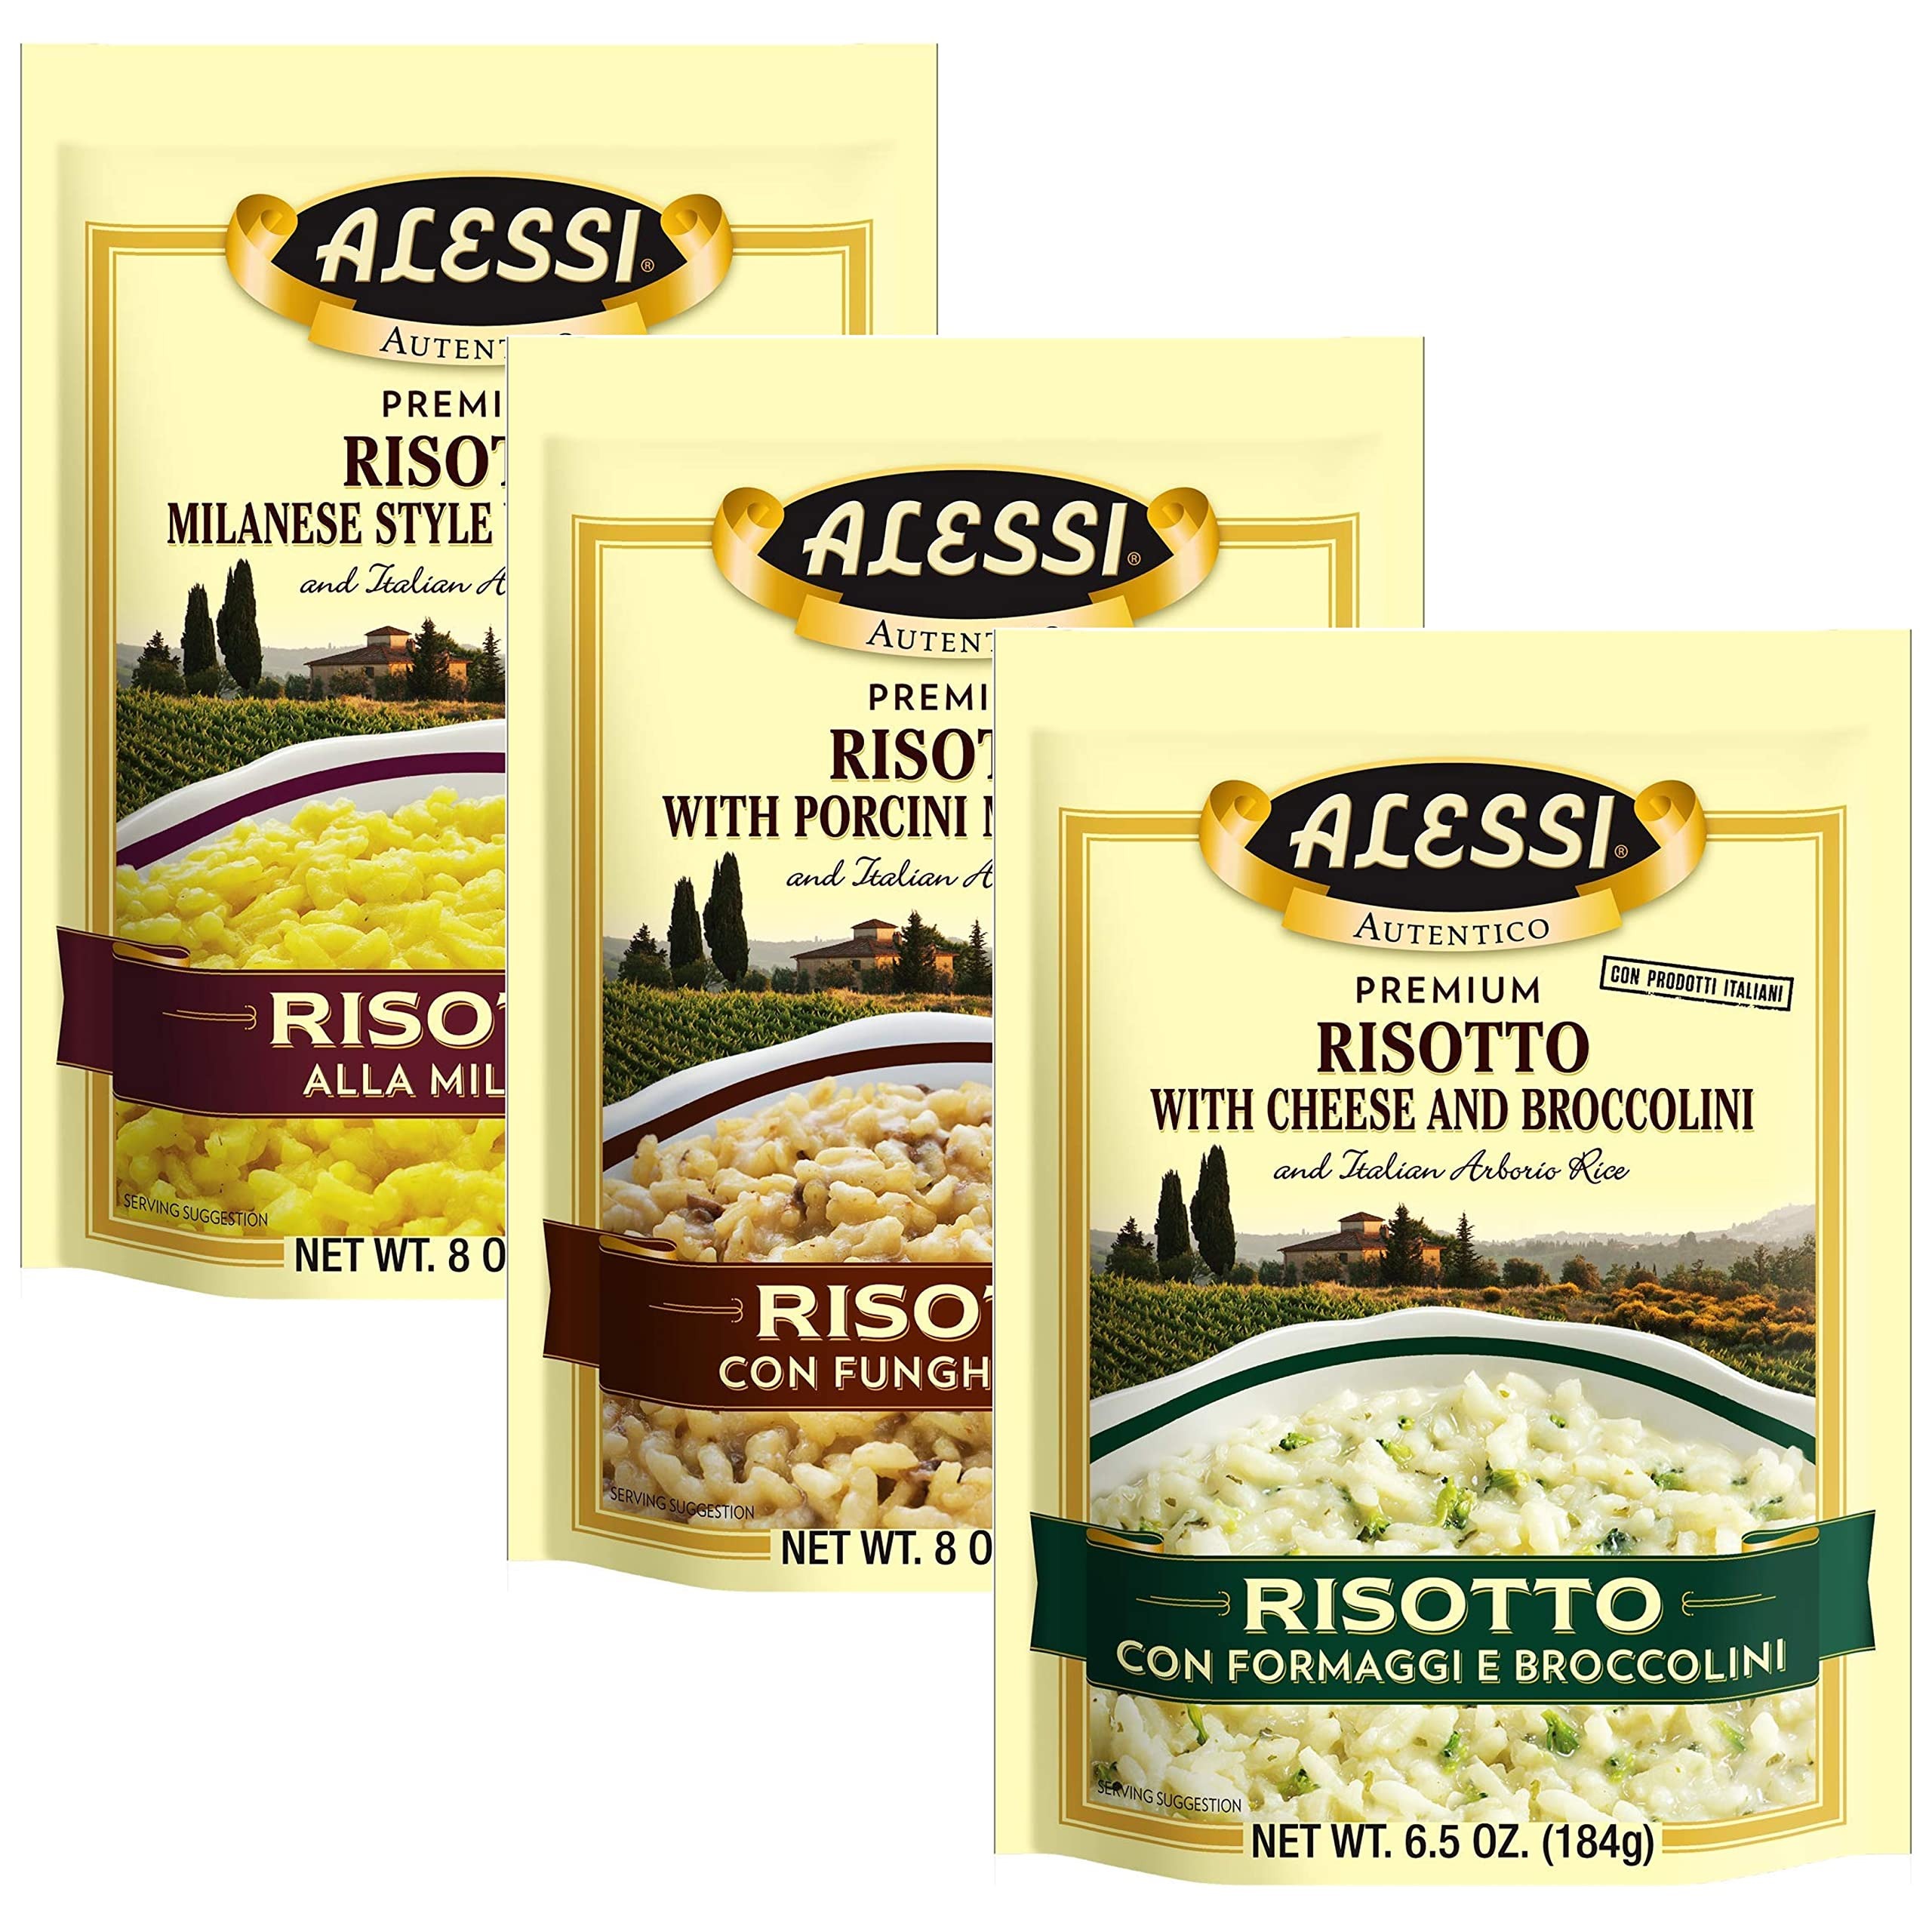
Item Name: Alessi Autentico, Premium Seasoned Risotto, Italian Arborio Rice, Easy to Prepare, 8oz (Variety Pack, Pack of 3)
Bullet Point 1: IMPORTED- The key ingredient for authentic risotto is Arborio rice. Alessi risotto is the perfect mixture of creamy deliciousness. Do yourself a favor and grab a couple of Alessi’s top selling flavors and enjoy the taste of Italy.
Bullet Point 2: AUTHENTIC- rich creamy risotto is great for the soul! Gather around the dinner table with your loved ones or have a quick lunch with Alessi risotto. Either way, you’ll enjoy the variety of our heart-warming risotto. This dish is a wonderful accompaniment to most grilled meats, duck, and shrimp.
Bullet Point 3: FRESH INGREDIENTS- completely seasoned and ready to pair with any dish. Alessi risotto is perfect for health-conscious consumers looking for truly authentic, and fresh ingredients.
Bullet Point 4: SIMPLE- easy to prepare and ready in 20 minutes! Alessi’s risotto is so quick and easy to make that anyone can be a chef in minutes. Our risotto is perfect for anyone with a busy lifestyle, feeding a large family, or someone who leaves things to the last minute (you know who you are).
Bullet Point 5: DELICIOUS- packed with flavor, making even the pickiest of eaters left satisfied. Alessi’s risotto is gluten-free and low in fat and will quickly become a family favorite.
Value: 3.0
Unit: Count

Price: 20.99